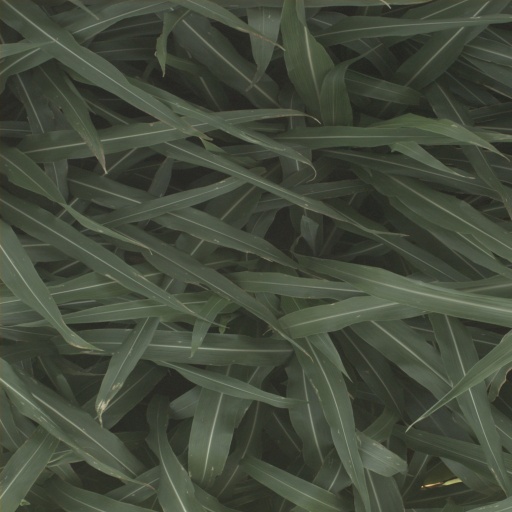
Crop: sorghum